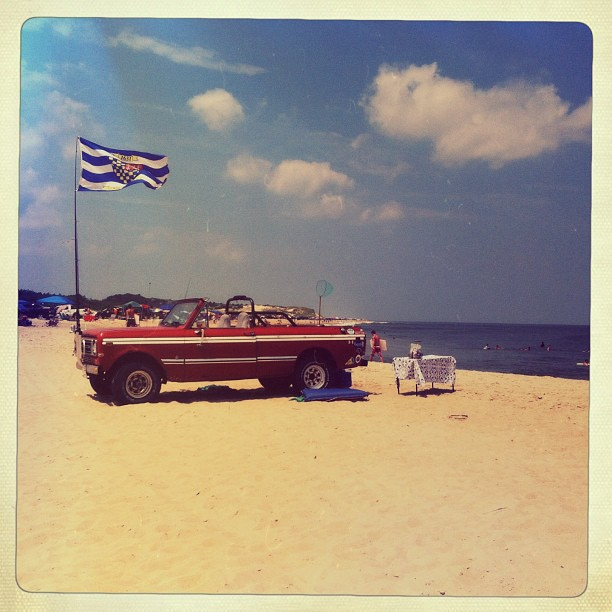
A red truck sitting on top of a beach.